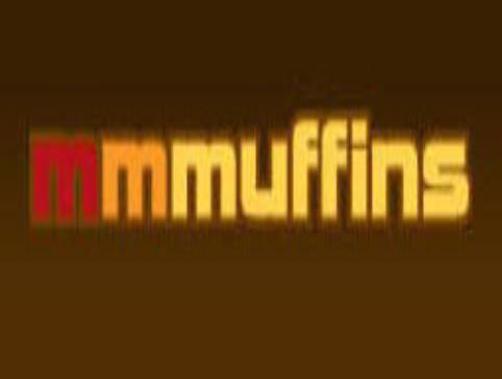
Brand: mmmuffins
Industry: Others